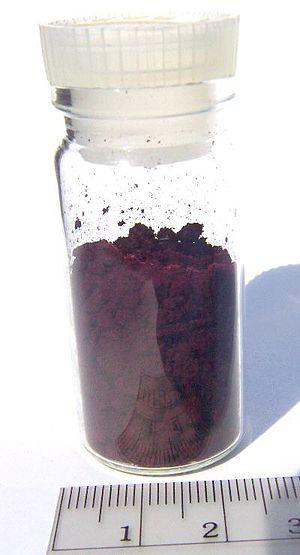
Le trioxyde de rhénium ou oxyde de rhénium(VI) est un composé inorganique de formule ReO₃. C'est un solide rouge ayant un éclat métallique, dont l'apparence ressemble à celle du cuivre. C'est le seul trioxyde stable des éléments du groupe 7.